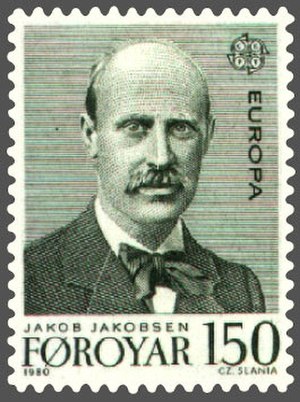
Shetlandsøerne / Samfund / Sprog
Jakob Jakobsen var en færøsk sprogforsker og central for dokumentationen af Norn
Shetlandsøerne, tidligere Zetland og Hjaltland, er en skotsk øgruppe på 32 øer placeret nord for det skotske fastland mellem øgruppen Orkneyøerne og Færøerne. Det administrative center og eneste købstad er Lerwick på hovedøen Mainland.